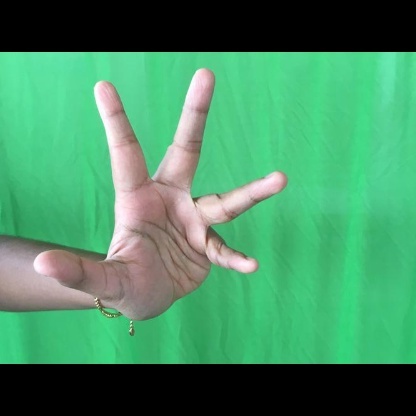
Mudra: Alapadmam